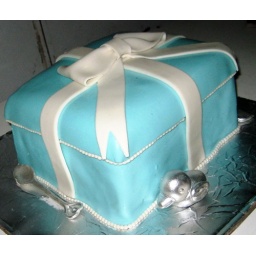
Turquoise Gift box cake with Silver baby article around